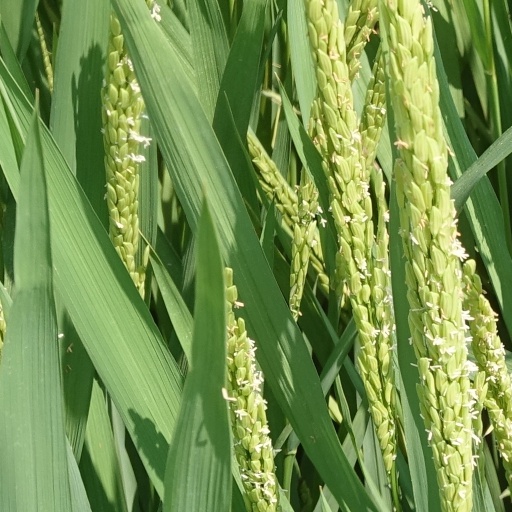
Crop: rice